Anita Anand

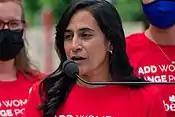
Anand speaking at a Liberal Party rally in Hamilton, Ontario in the weeks leading up to the 2021 Canadian federal election

Anand was re-elected to Parliament following the 2021 Canadian federal election. She defeated Conservative Kerry Colborne with 46 per cent of the vote.